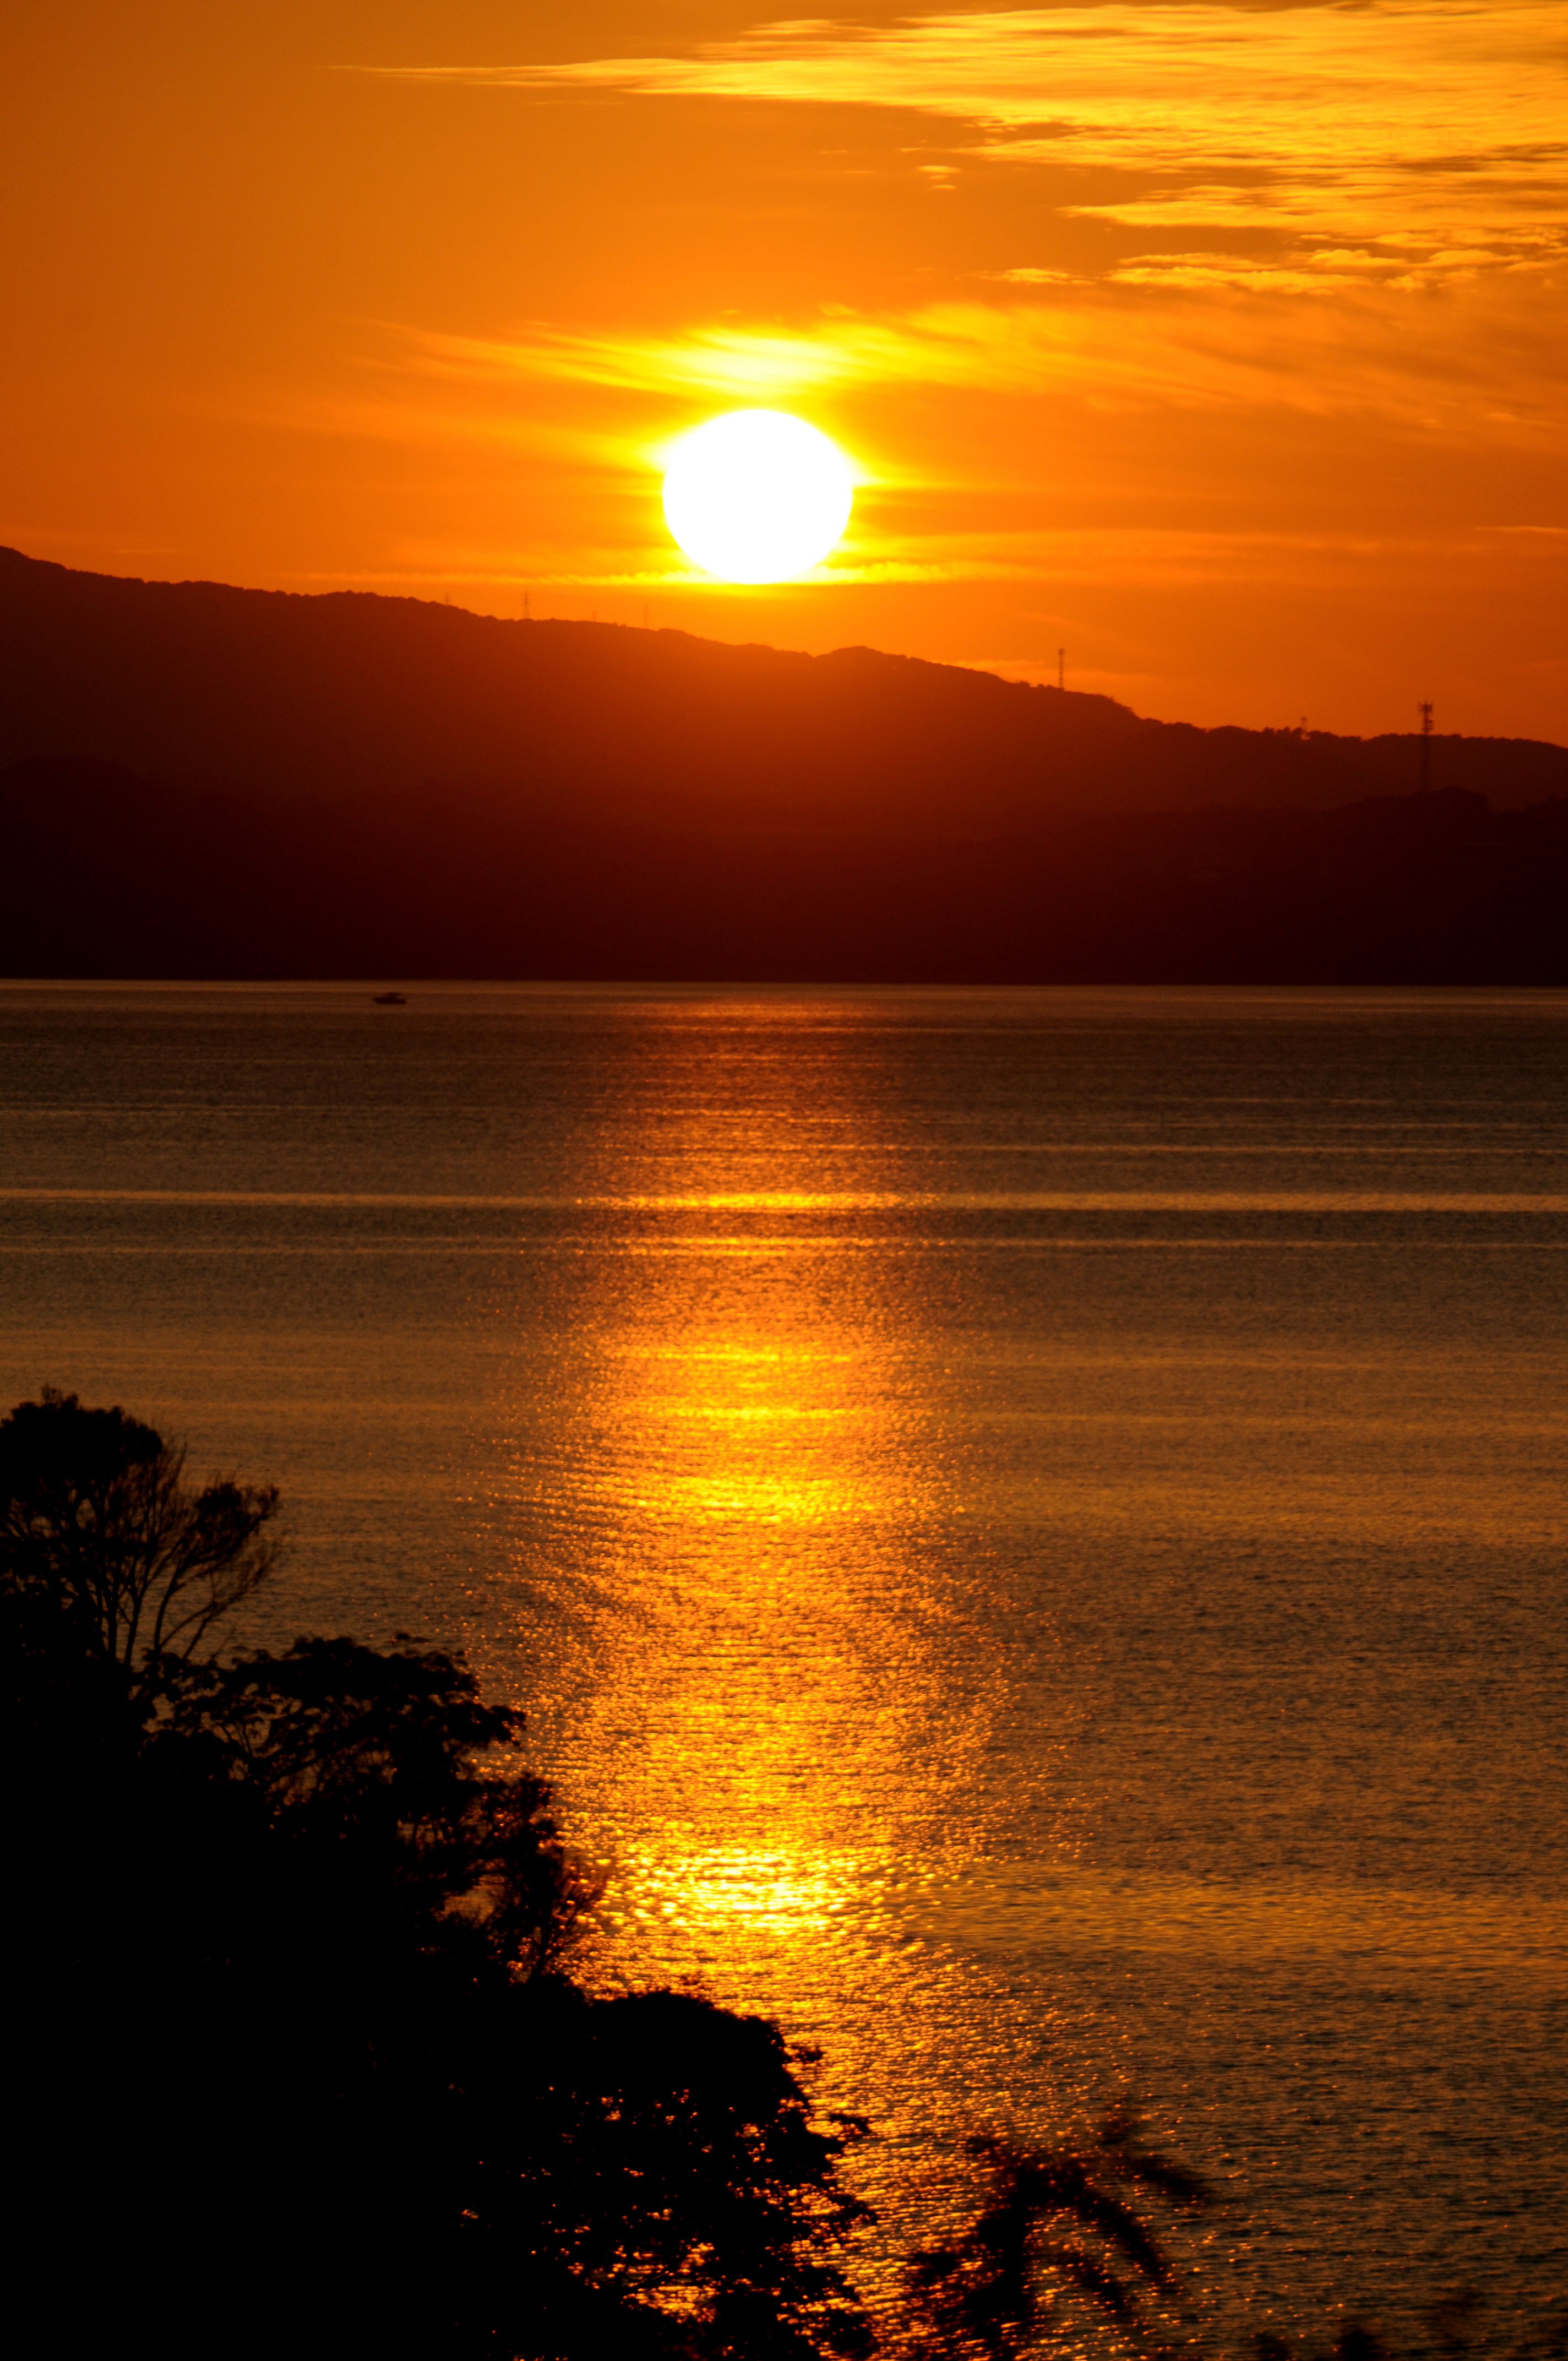
beach, sea, coast, ocean, horizon, sun, sunrise, sunset, sunlight, morning, wave, dawn, atmosphere, dusk, evening, reflection, kumamoto, triangle, afterglow, red sky at morning